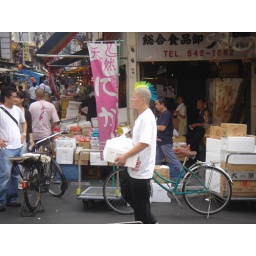
08/08 - after leaving the fish market early in the morning...